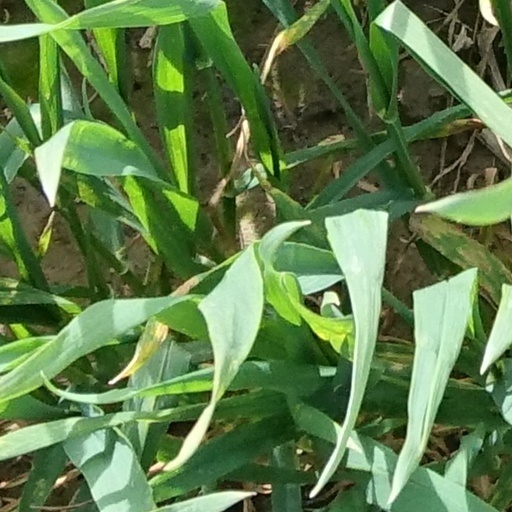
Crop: wheat